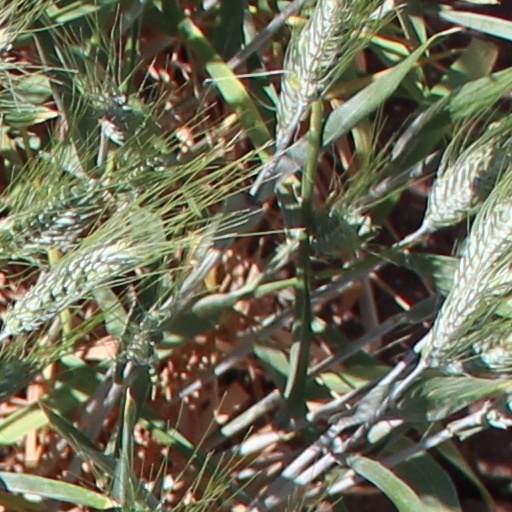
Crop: wheat